Screaming hairy armadillo

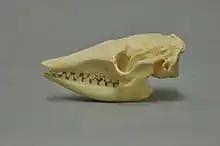
Skull of a screaming hairy armadillo

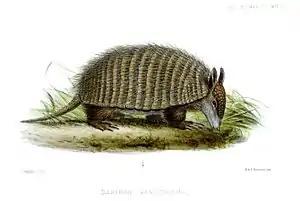
Illustration of the screaming hairy armadillo by Joseph Wolf provided in its first description by Gray in 1865

This is one of the smallest and slenderest species of the genus "Chaetophractus", but it has longer ears than others in its genus. The male armadillo has a length ranging from with an average length of , while the length of the female ranges from with an average length of . The male weighs between , with an average of , while the range of weight for the female is , with average weight as .